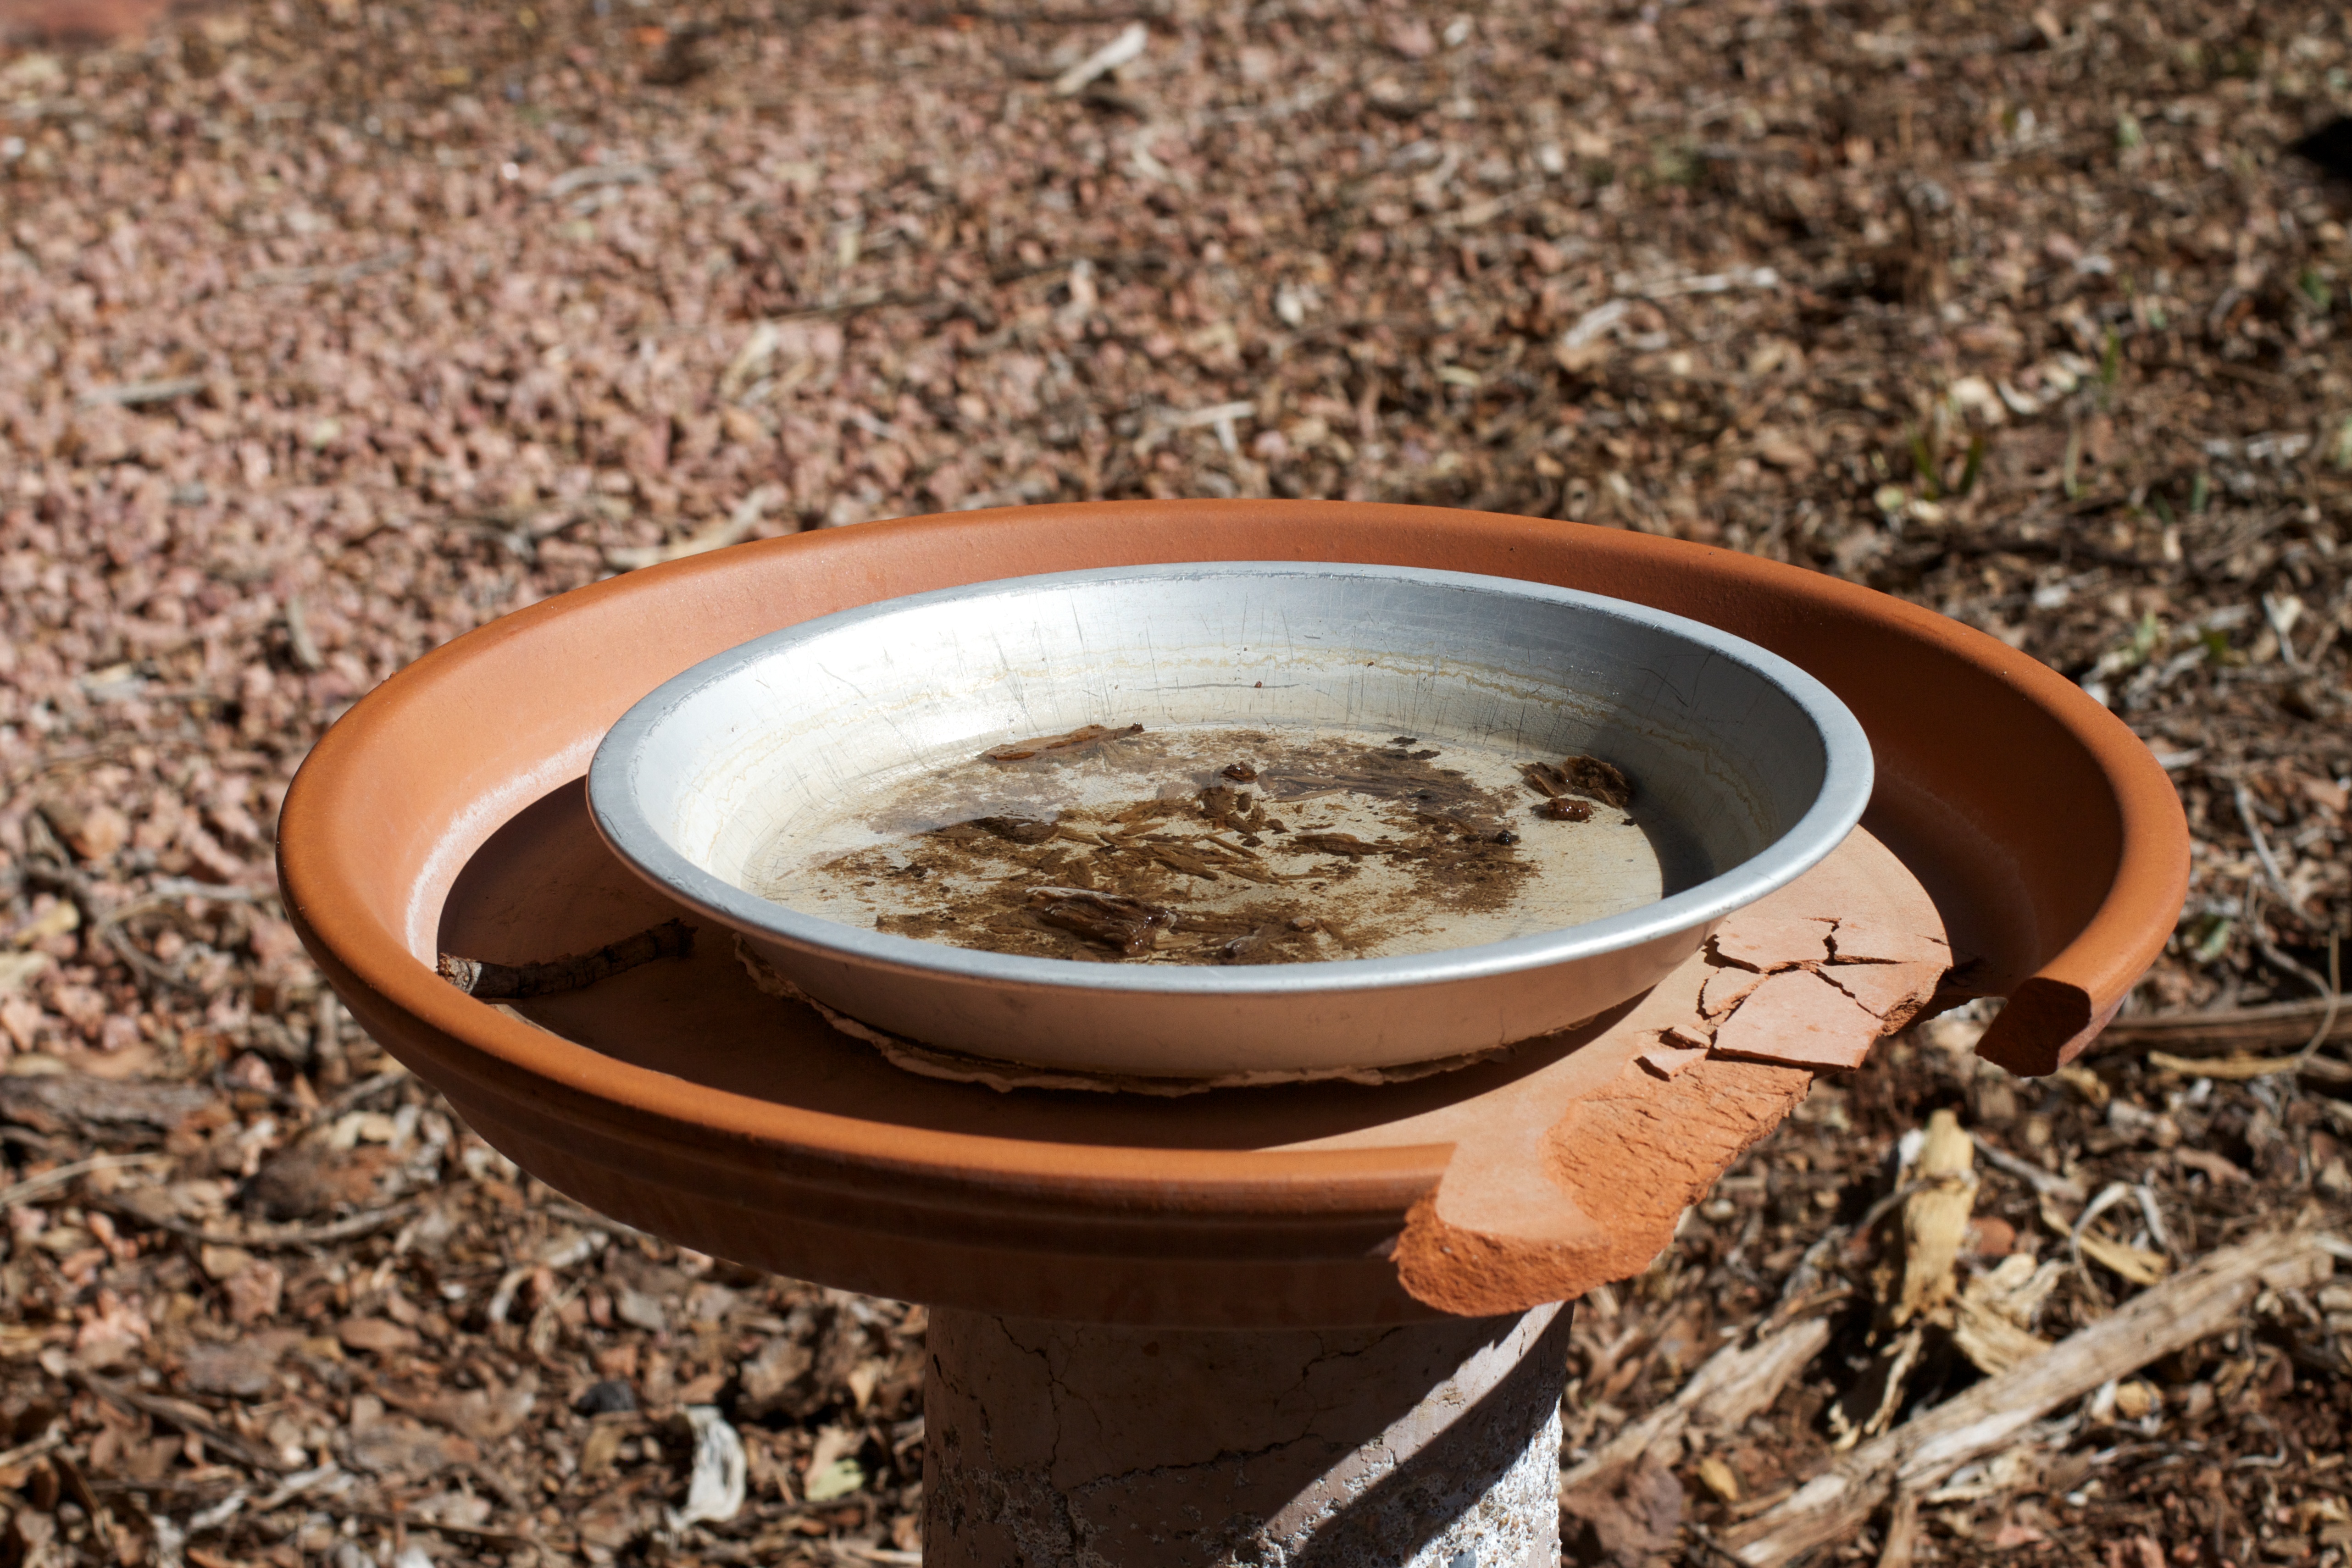
cup, dish, food, produce, soil, drink, coffee cup, coconut, caffeine, flavor